Ferris Bueller's Day Off

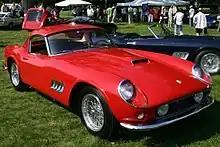
A 1961 Ferrari GT California

According to Hughes, the scene at the Art Institute of Chicago was "a self-indulgent scene of mine—which was a place of refuge for me, I went there quite a bit, I loved it. I knew all the paintings, the building. This was a chance for me to go back into this building and show the paintings that were my favorite." The museum had not been shot in, until the producers of the film approached them. "I remember Hughes saying, 'There are going to be more works of art in this movie than there have ever been before,'" recalled Jennifer Grey. Among notable works featured in this scene include "A Sunday Afternoon on the Island of La Grande Jatte" (Georges Seurat, 1884), during which Cameron struggles to find his identity in the face of one of the children in the painting, and "America Windows" (Marc Chagall, 1977), in front of which Ferris and Sloane have a romantic moment.